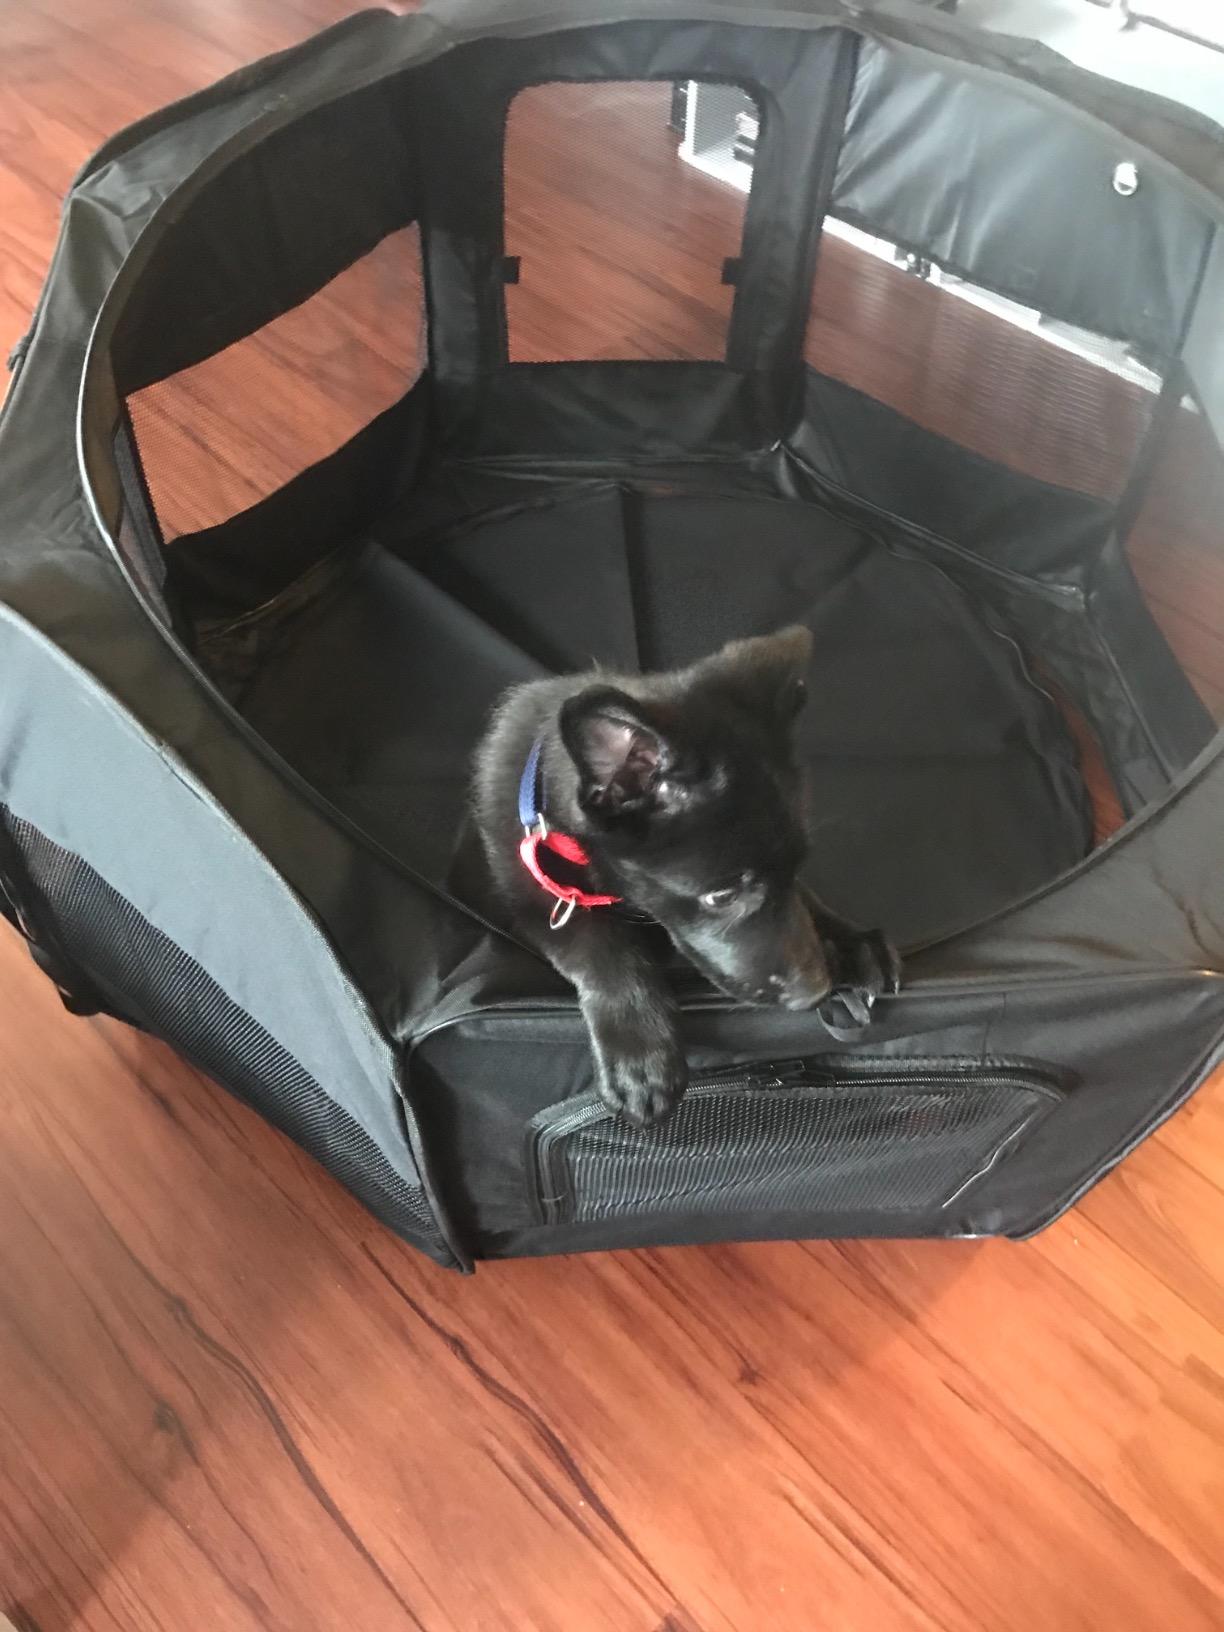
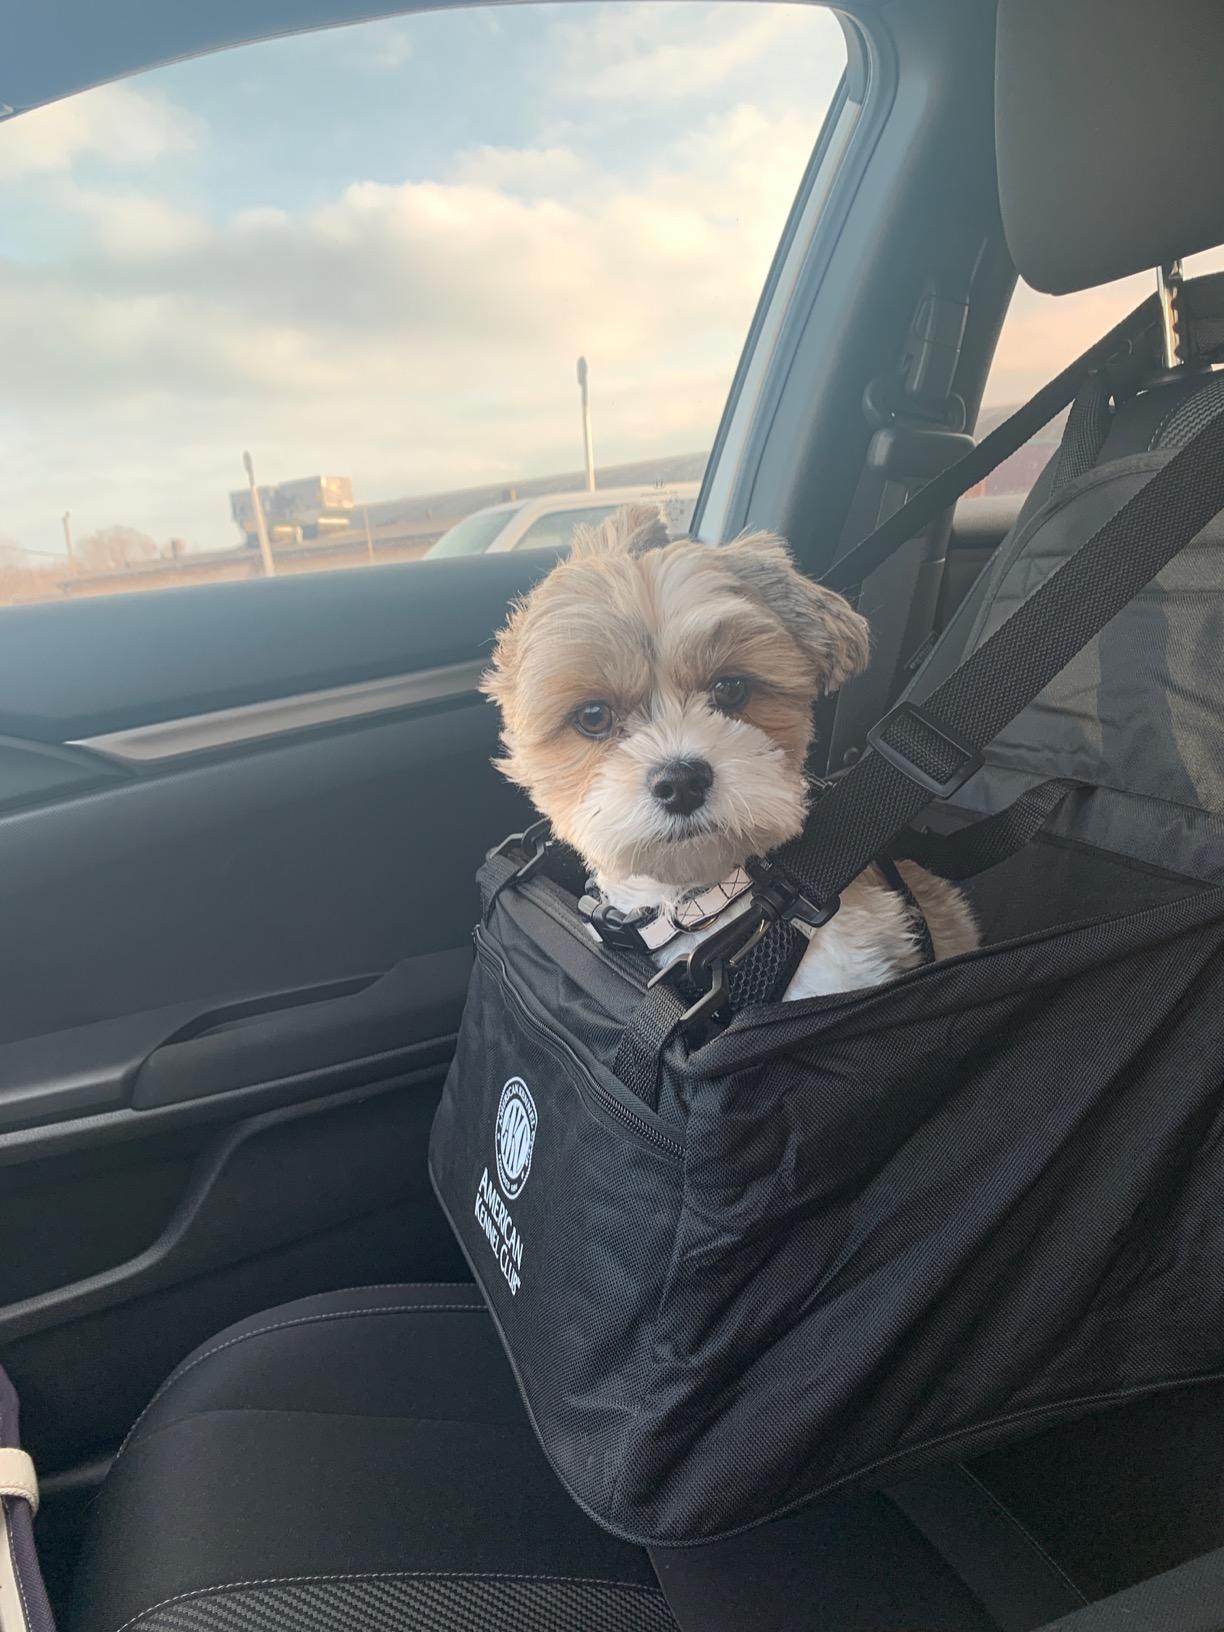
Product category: items_kennel
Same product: no